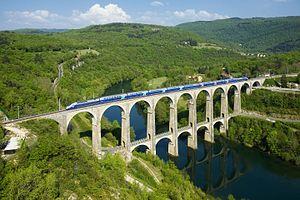
Cet article recense de manière non exhaustive, les ponts de l'Ain, c'est-à-dire les ponts situés dans le département de l'Ain. D'après le magazine départemental Ici c'est l'Ain, il y a 1 261 ponts dans l'Ain en mars 2020.
La ligne de Bourg-en-Bresse à Bellegarde, dite aussi ligne du Haut-Bugey ou ligne des Carpates pour la section de La Cluse à Bellegarde, est une ligne de chemin de fer française qui relie Bourg-en-Bresse à Bellegarde-sur-Valserine via Nantua. Elle s'étend sur 65 kilomètres à travers le massif du Jura, comporte des déclivités de 29 ‰ et des courbes dont le rayon s'abaisse jusqu'à 250 mètres, ce qui rend son exploitation difficile. Elle constitue la ligne 884 000 du réseau ferré national.
Cette liste de ponts de France présente une liste de ponts remarquables de France, tant par leurs caractéristiques dimensionnelles, que par leur intérêt architectural ou historique.